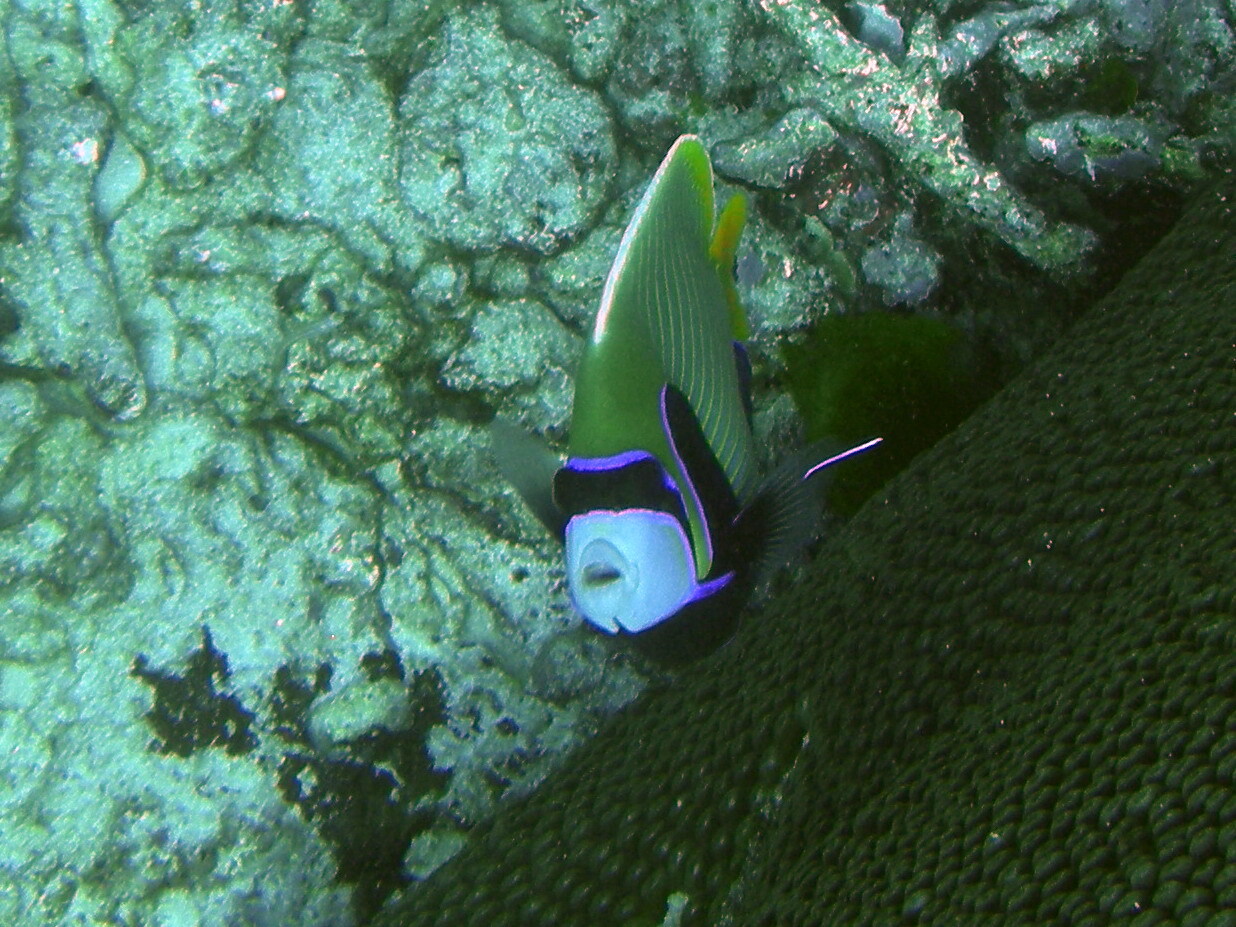
Pomacanthus imperator (Emperor Angelfish)